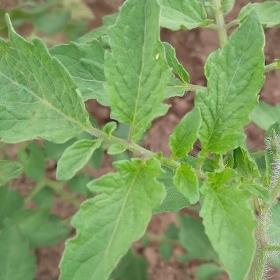
Crop: Tomato
Condition: healthy-leaf